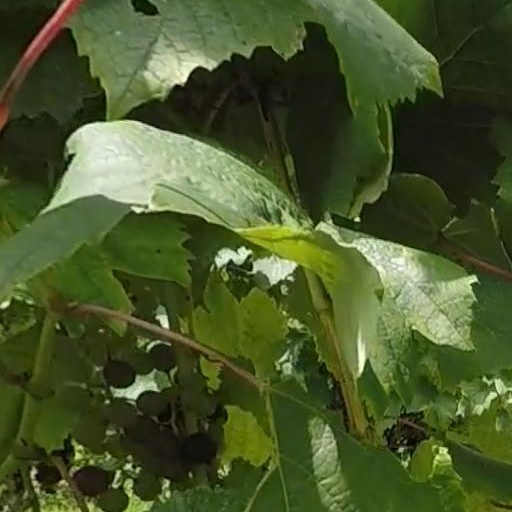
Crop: grape